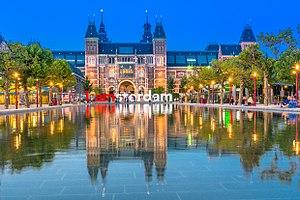
Amsterdam est la capitale des Pays-Bas, bien que le gouvernement ainsi que la plupart des institutions nationales siègent à La Haye. Sur la base des chiffres de l'année 2017, la commune d'Amsterdam compte plus de 850 000 habitants, appelés Amstellodamois, ce qui en fait la commune néerlandaise la plus peuplée. Elle est située au cœur de la région d'Amsterdam, regroupant environ 1 350 000 habitants. L'aire urbaine, qui rassemble plus de 2 400 000 résidents fait elle-même partie d'une conurbation appelée Randstad qui compte 7 100 000 habitants. La ville est la plus grande de Hollande-Septentrionale, mais n'est cependant pas le chef-lieu de la province, ce dernier étant Haarlem, situé à 19 kilomètres à l'ouest d'Amsterdam.